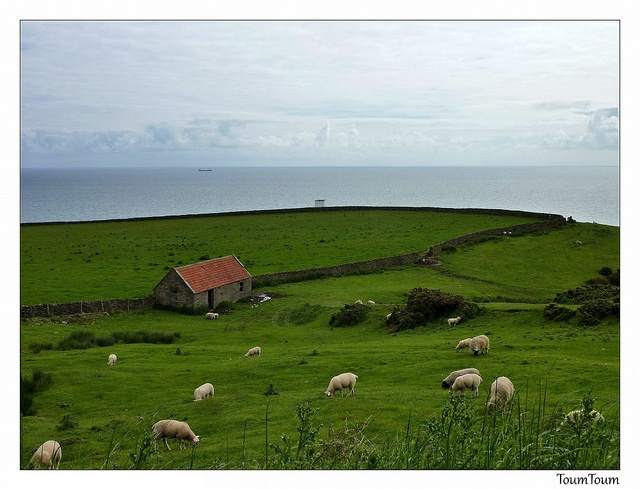
Farmhouse with red roof, and animals grazing in the pasture.
a group of sheep grazing on a green field.
A flock of sheep are on a green grassy hill.
Sheep graze a pastor with a red roofed cottage and a view of a great body of water.
an image of sheep that are grazing in the pasture